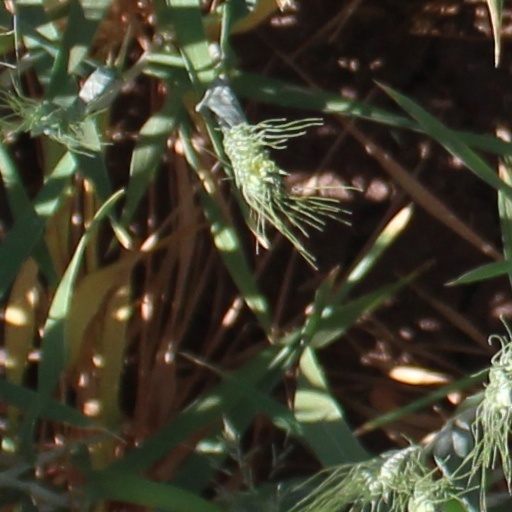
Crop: wheat